John Murray Anderson's Almanac

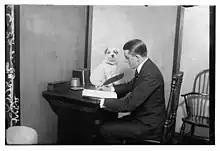
John Murray Anderson (1918)

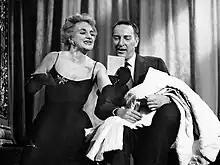
Hermione Gingold in publicity image for "I've Got a Secret", began her career on Broadway as well as in US cinema with "John Murray Anderson's Almanac".

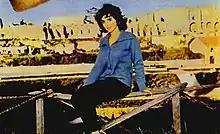
Tina Louise would go on to be in the Broadway show "Will Success Spoil Rock Hunter?" (1955)

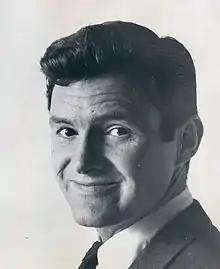
Orson Bean won the 1954 Theater World Award for his work on the show. He would later go on to be in the Broadway show "Will Success Spoil Rock Hunter?" (1955)

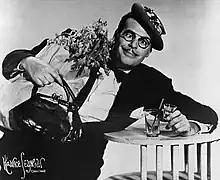
Billy De Wolfe won the 1954 Donaldson Award for Best Actor Debut in a Musical (See Awards). He would go on to be in the Broadway show "Ziegfeld Follies of 1957".

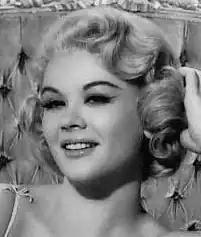
Monique van Vooren (1957) would go on to be in "Mayerling", an episode of television series Producers Showcase (1957). The episode was later screened in Europe as a film.

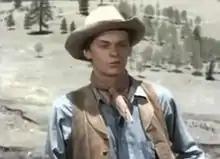
Carleton Carpenter in scene from the film "Vengeance Valley" (1951). He would later go on to be in the Broadway show "Hotel Paradiso" (1957).

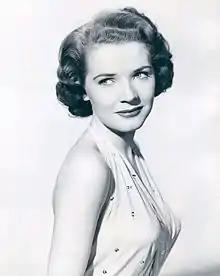
Polly Bergen in 1953 photo. She would go on to win a 1956 Emmy Award for her portrayal of jazz singer and actress Helen Morgan in "Helen Morgan (Playhouse 90)."

John Murray Anderson's Almanac is a musical revue, featuring the music of the songwriting team of Richard Adler and Jerry Ross, as well as other composers. It was conceived by John Murray Anderson. An earlier version of the show had been produced in 1929 with the title "Murray Anderson's Almanac". The earlier production included Henry Sullivan for composing the music and Noël Coward as part of the script writing team. Sullivan would go on to write music for the 1953 production mentioned here. The full title for the show was John Murray Anderson's Almanac: A Musical Harlequinade.